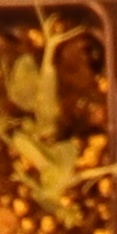
Label: Field Pea